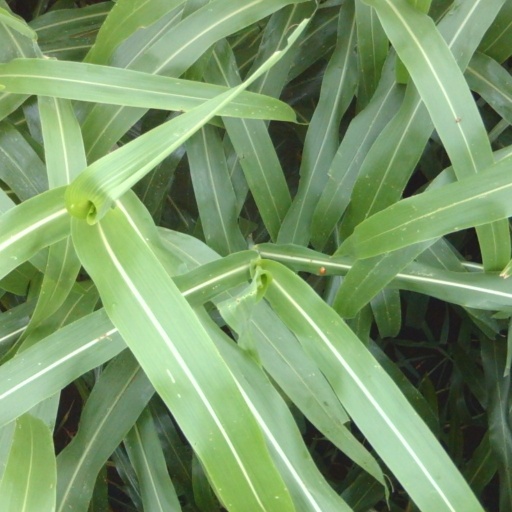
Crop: sorghum